Grimm's Hollow

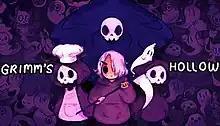

Grimm's Hollow is a 2019 role-playing video game developed by Mahum Najam under the alias "Ghosthunter". It was released as freeware on Steam and Itch.io on Halloween for Microsoft Windows, running on RPG Maker 2003.